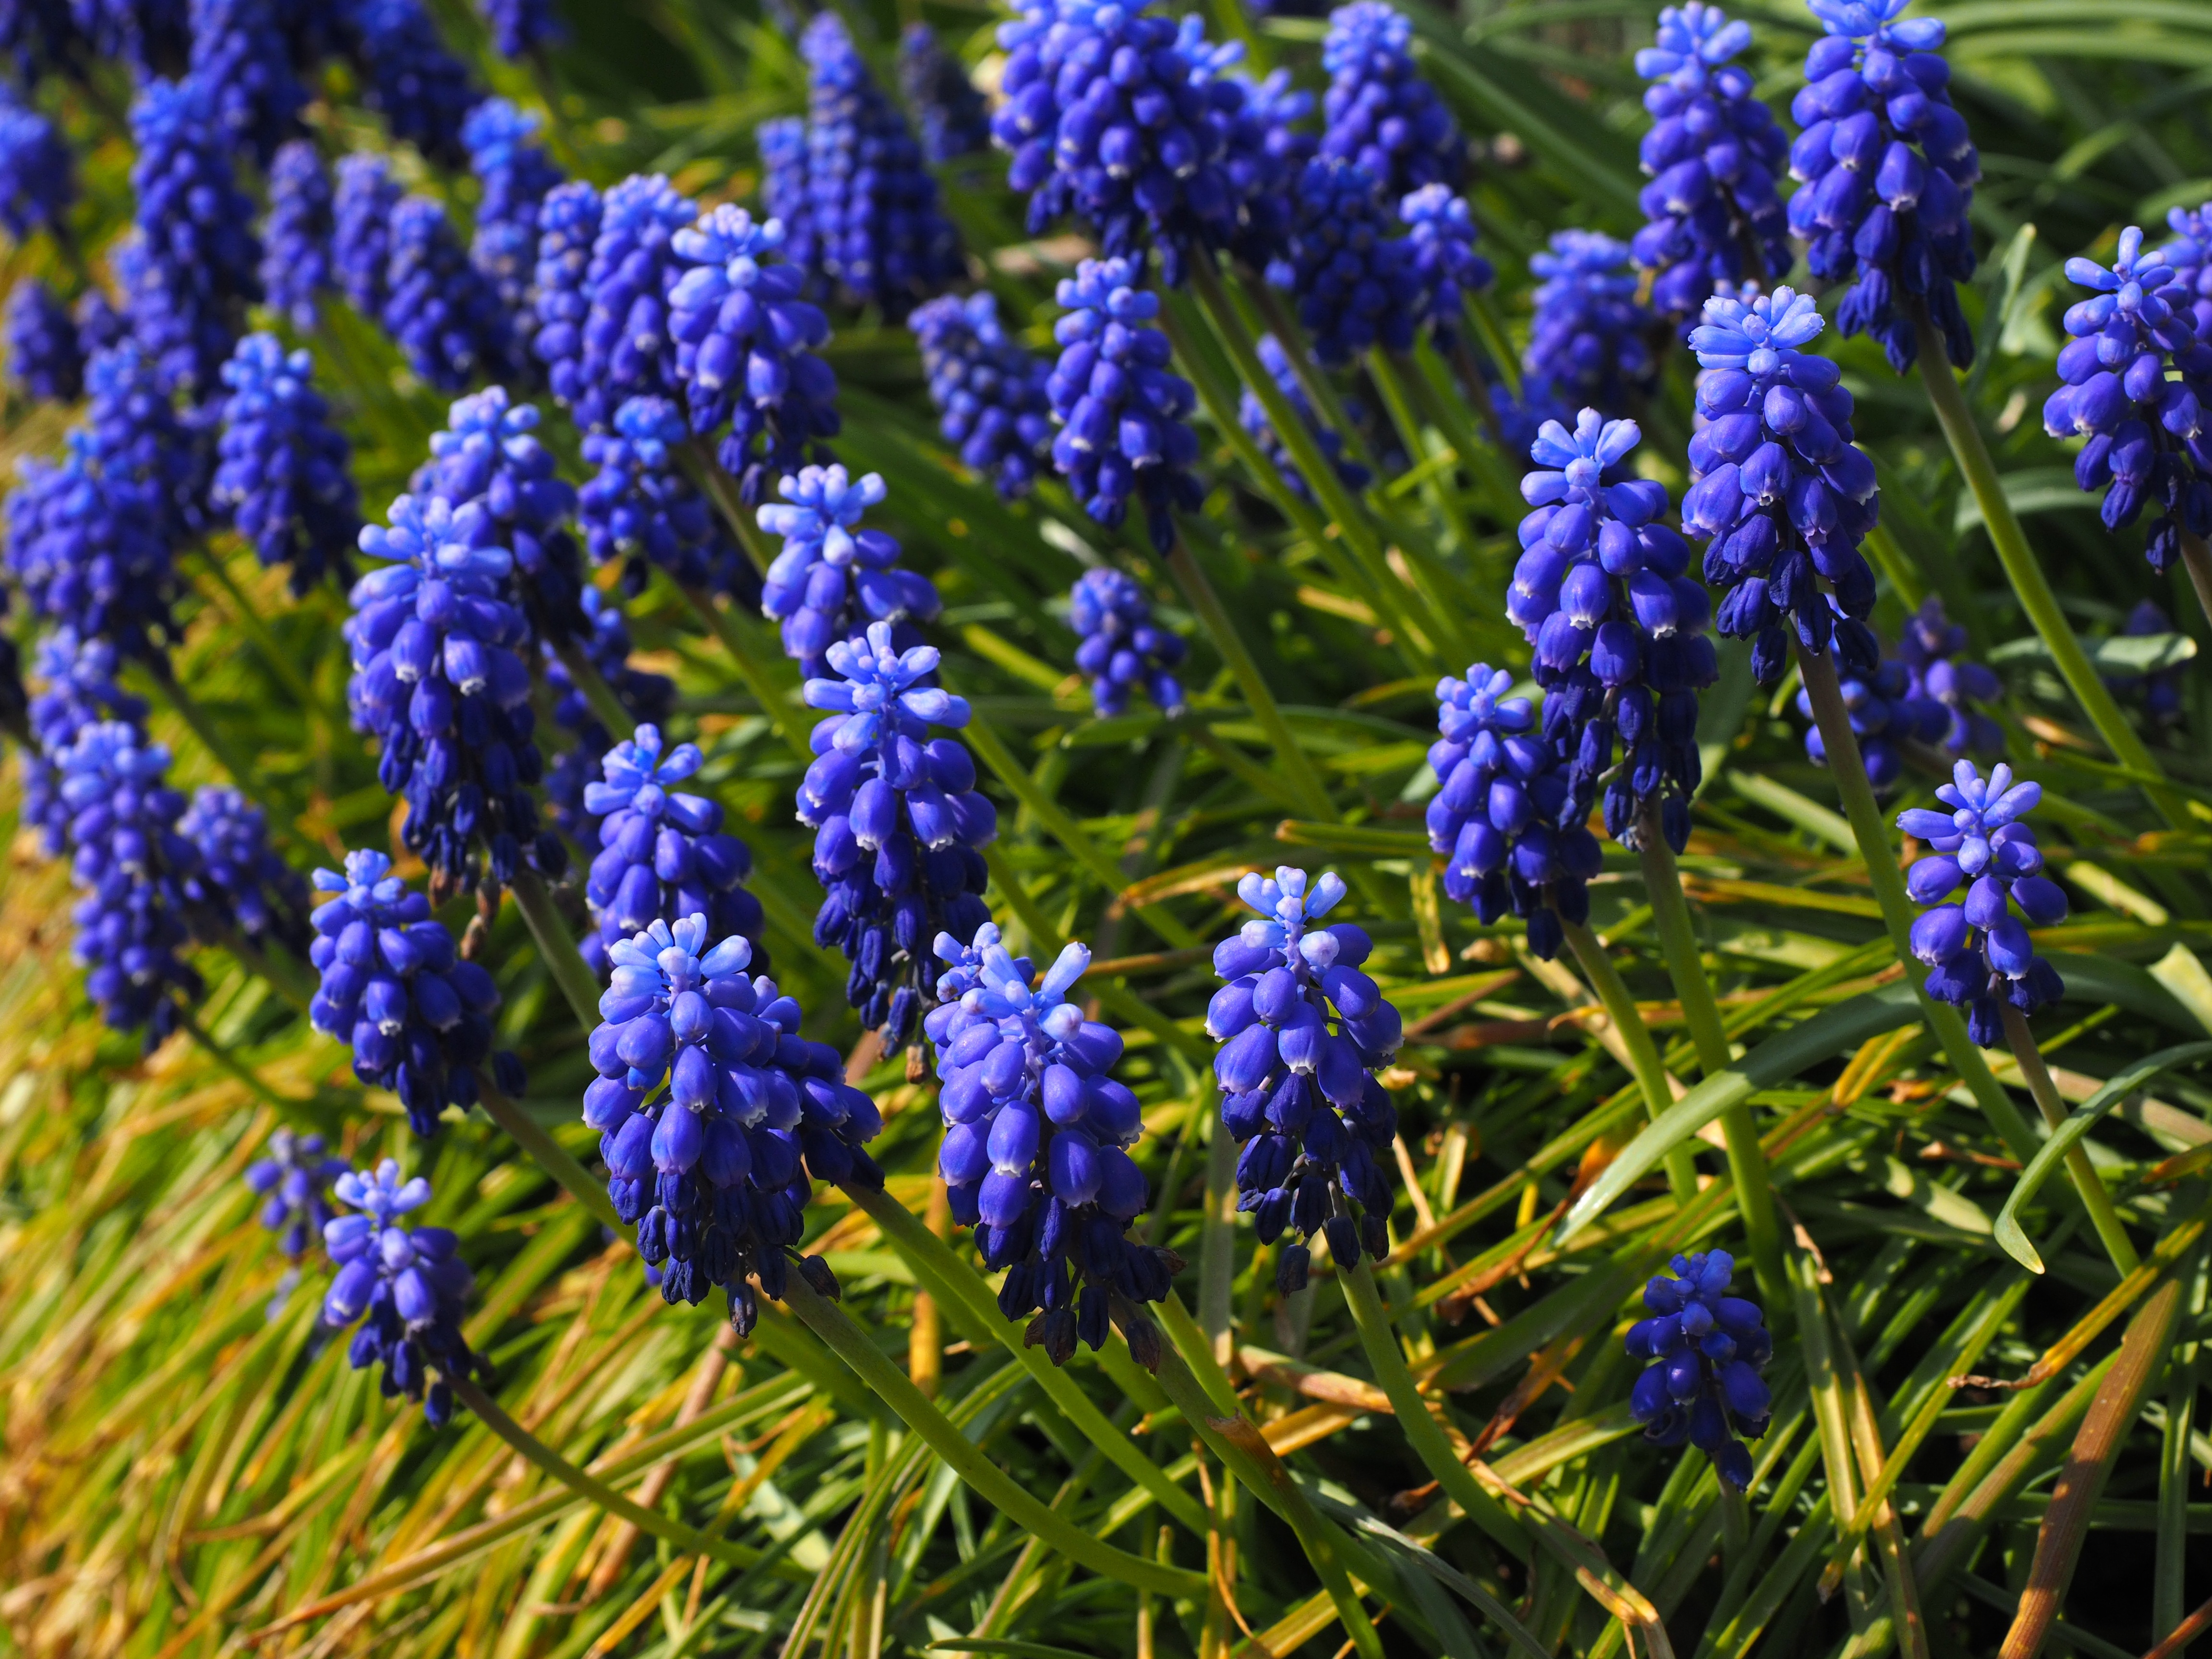
plant, flower, bloom, raindrop, bell, spring, botany, blue, colorful, garden, flora, wildflower, flowers, bright, muscari, bluebonnet, hyacinth, lupin, ornamental plant, garden plant, dark blue, flowering plant, blue violet, inflorescences, asparagaceae, muscari neglectum, asparagus plant, traubenf rmige inflorescences, common grape hyacinth, muscari botryoides, vineyard traubenhyazinthe, muscari racemosum, overlooked traubenhyazinthe, unrecognized traubenhyazinthe, land plant, english lavender